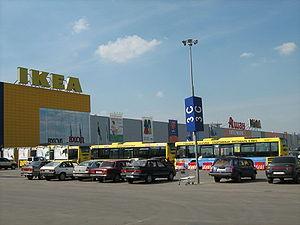
Nijni Novgorod ou Nijni-Novgorod est une des principales villes de Russie. Elle est située dans la partie centrale de la Russie européenne au confluent de la Volga et de l'Oka, à 402 km à l'est-nord-est de la capitale du pays Moscou. Sa population s'élève à 1 266 871 habitants en 2016, ce qui en fait la cinquième agglomération de Russie. La ville est la capitale de l'oblast de Nijni Novgorod, du district fédéral de la Volga et le centre économique de la région économique de Volga-Viatka.